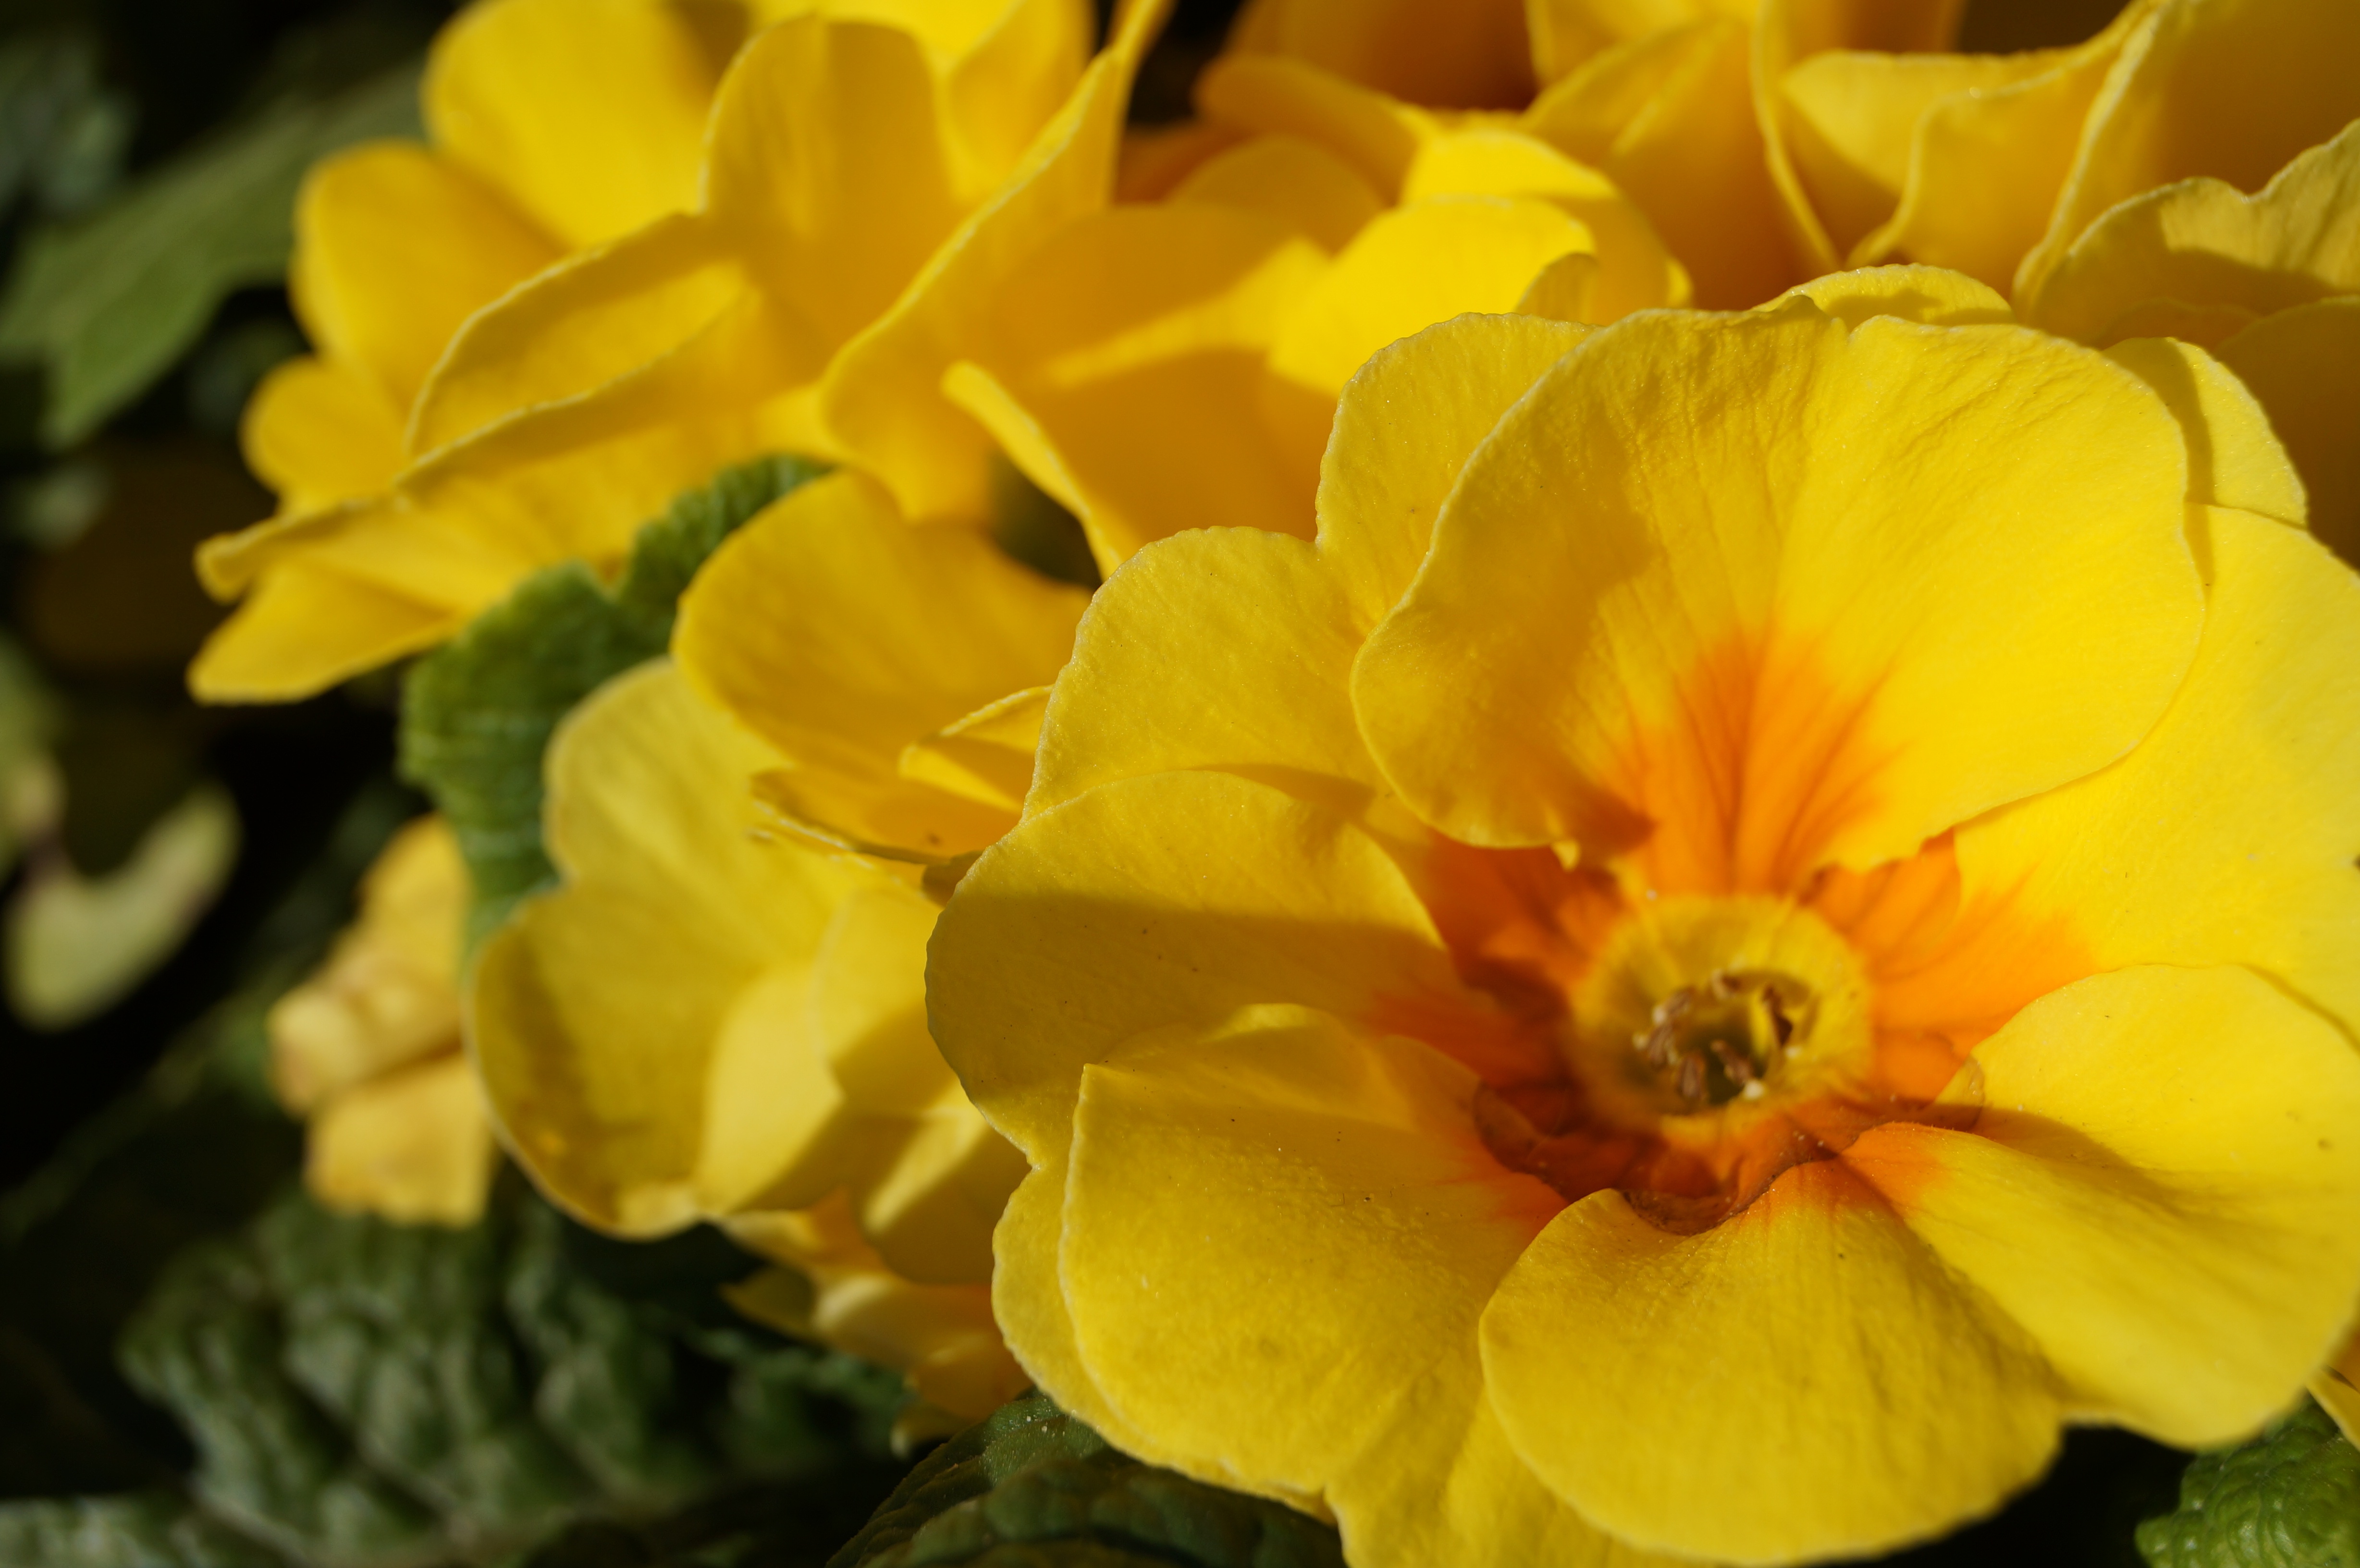
nature, plant, flower, petal, bloom, spring, yellow, flora, wildflower, flowers, cowslip, macro photography, flowering plant, primroses, land plant